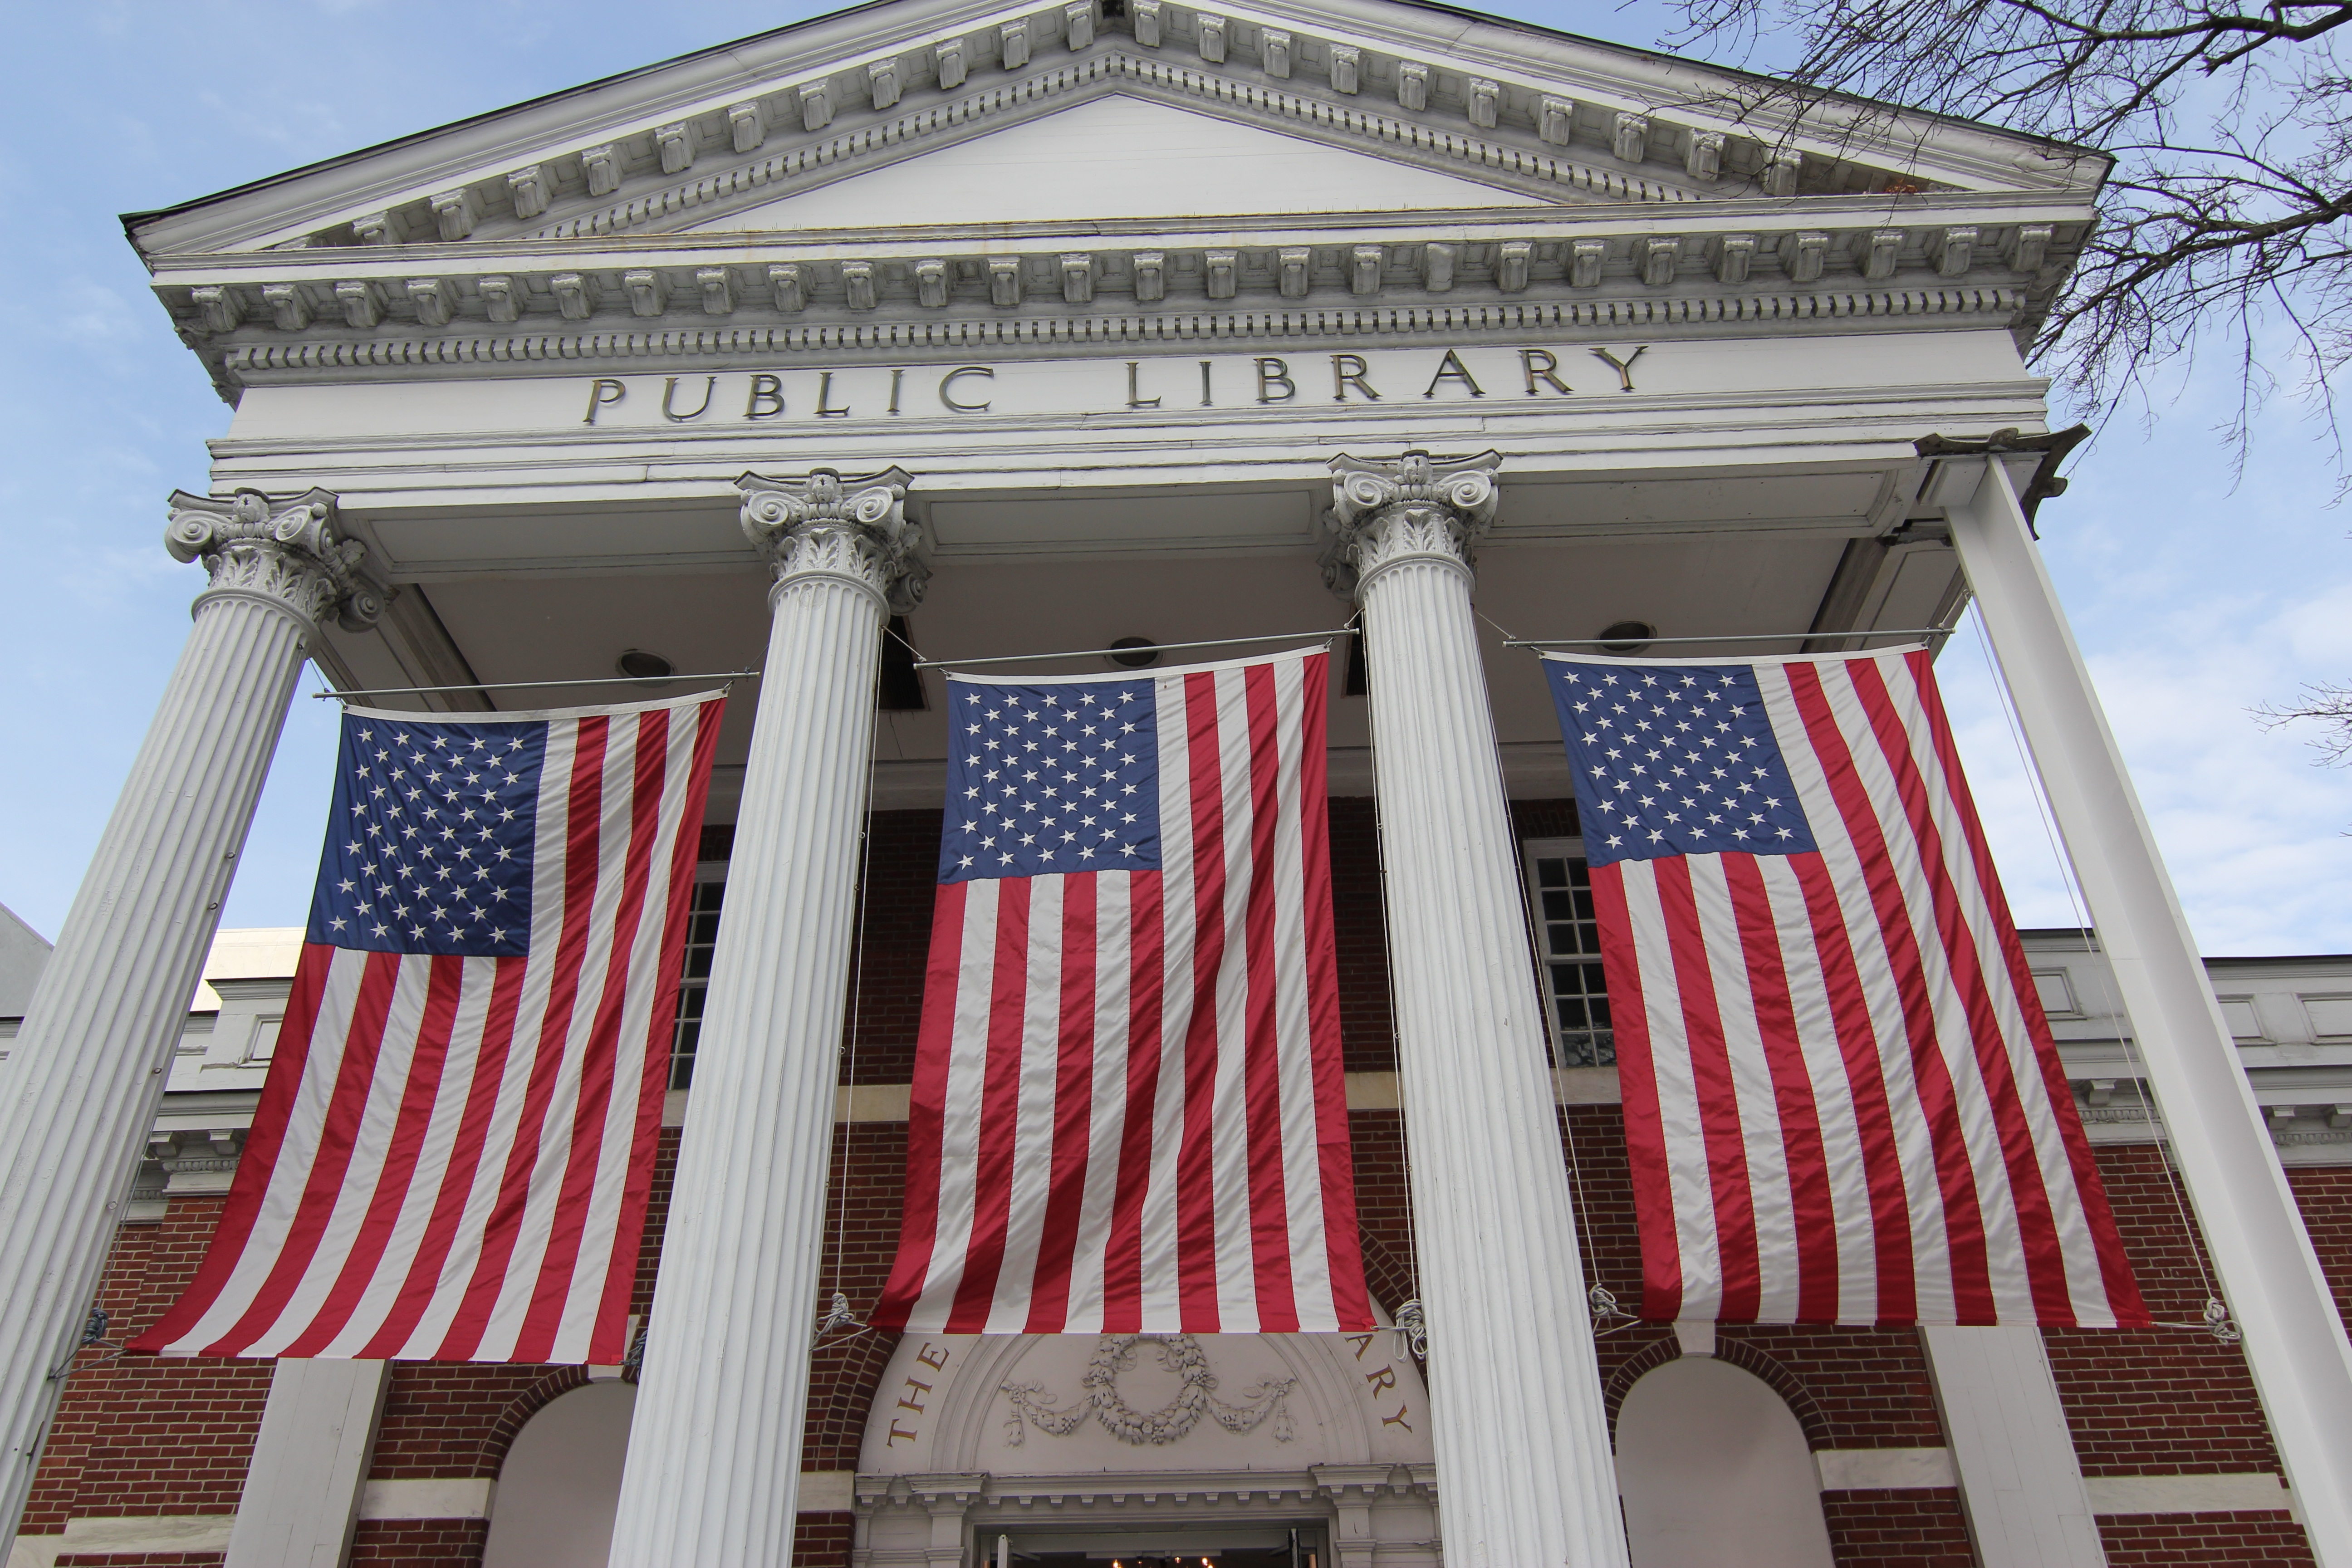
architecture, structure, palace, facade, interior design, flags, public library, connecticut, public building, stamford, window covering, civic pride